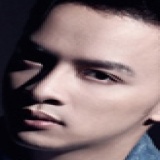
ca sĩ Cao Thái Sơn